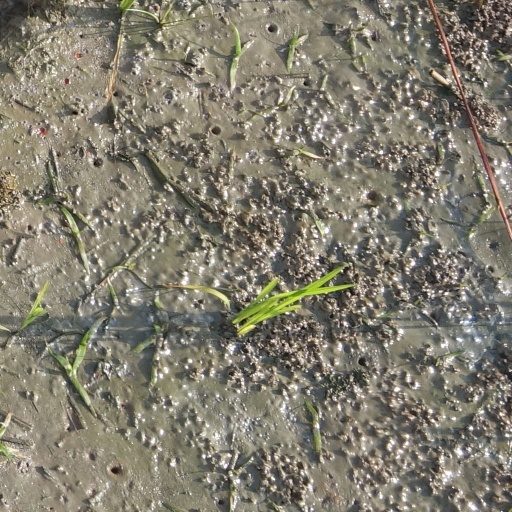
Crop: rice